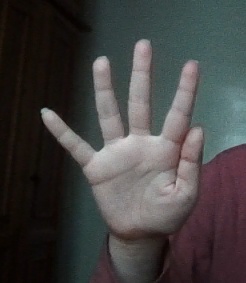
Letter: sheen